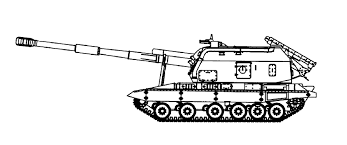
Label: Self Propelled Artillery